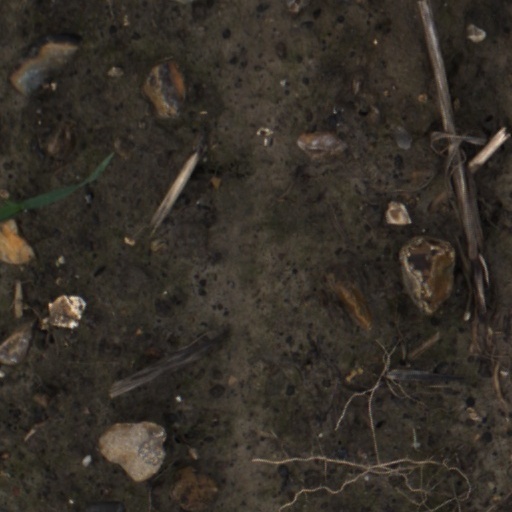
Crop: wheat